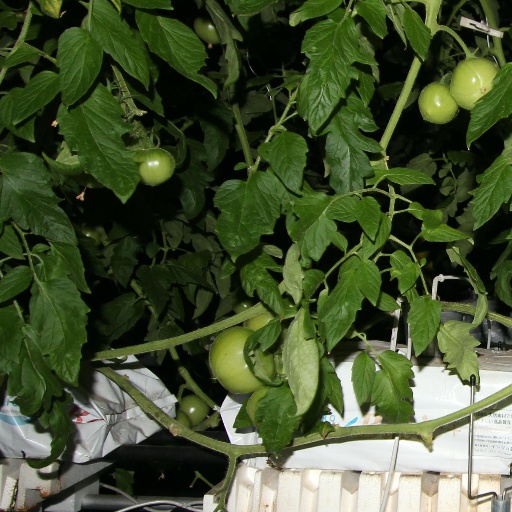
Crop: tomato